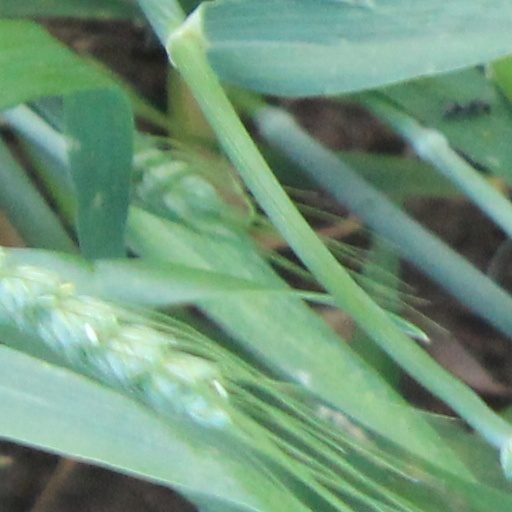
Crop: wheat